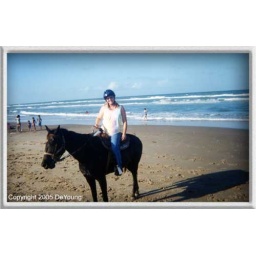
Riding a little quarter horse cross mare on the shores off Padre Island in Texas.